Catherine de Lorraine (1551–1596)

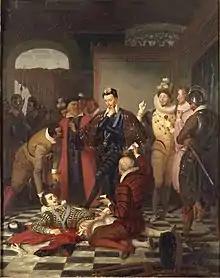
Henry III with his foot on the corpse of Henry I of Guise

On 23 December 1588 Henry III of France arranged for Henry I of Guise to be assassinated at the Château de Blois.